Monte Irvin

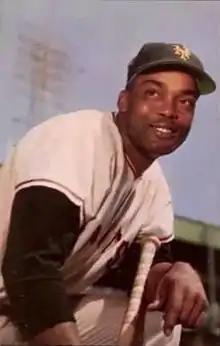
Irvin with the New York Giants,

Monford Merrill "Monte" Irvin (February 25, 1919 – January 11, 2016) was an American left fielder and right fielder in the Negro leagues and Major League Baseball (MLB) who played with the Newark Eagles (1938–1942, 1946–1948), New York Giants (1949–1955) and Chicago Cubs (1956). He grew up in New Jersey and was a standout football player at Lincoln University. Irvin left Lincoln to spend several seasons in Negro league baseball. His career was interrupted by military service from 1943 to 1945.